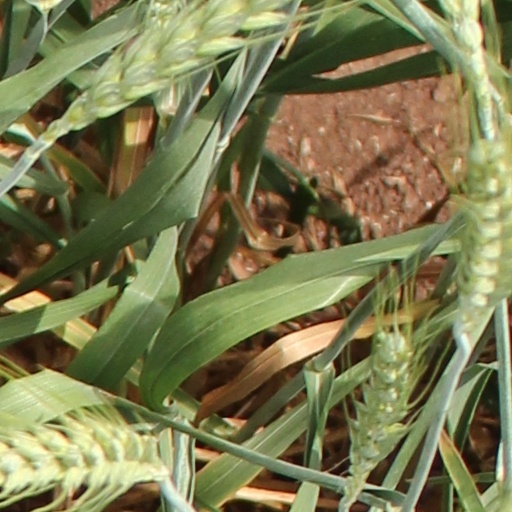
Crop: wheat